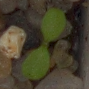
Label: shepherds_purse